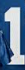
Number: 1